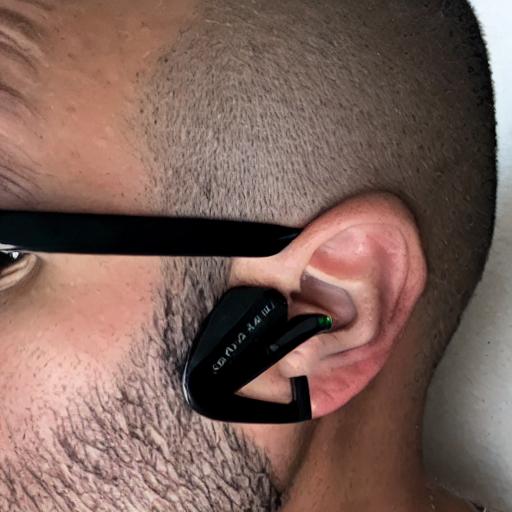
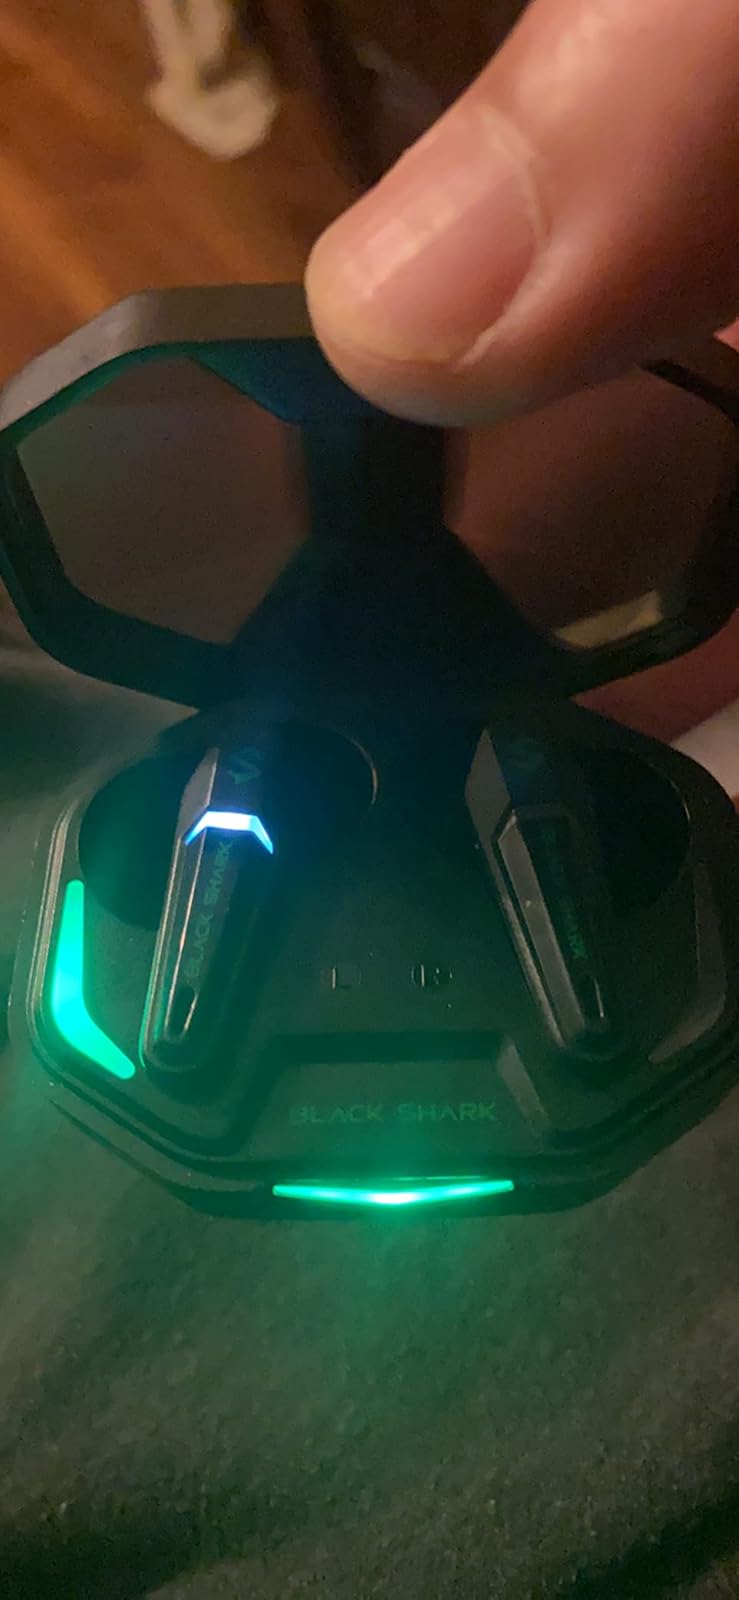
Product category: earbuds
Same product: no